Galileo Galilei Planetarium

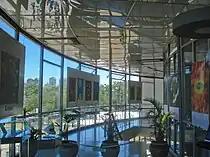
Hall inside the facility.

The building has five floors, six staircases and a diameter room with 360 seats. The inside of the 20 m semispherical dome is covered with reflective aluminium.